Fredrik Wikström Nicastro

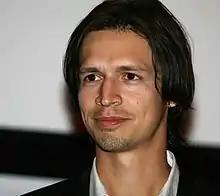
Fredrik Wikström Nicastro in 2008

Fredrik Wikström Nicastro is a Swedish film producer and CEO and founder of Hope Studios, a European film studio with the mission to bring hope and inspiration to people everywhere.